Charters of Freedom

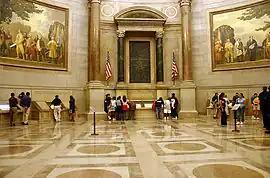
The Rotunda for the Charters of Freedom in the National Archives Building in Washington, D.C. where, in-between two Barry Faulkner murals, the original United States Declaration of Independence, United States Constitution, and other American founding documents are exhibited.

The term Charters of Freedom is used to describe the three documents in early United States history which are considered instrumental to its founding and philosophy. The documents include the United States Declaration of Independence, the Constitution, and the Bill of Rights. While the term has not entered particularly common usage, the room at the National Archives Building in Washington, D.C. that houses the three documents is called the Rotunda for the Charters of Freedom.